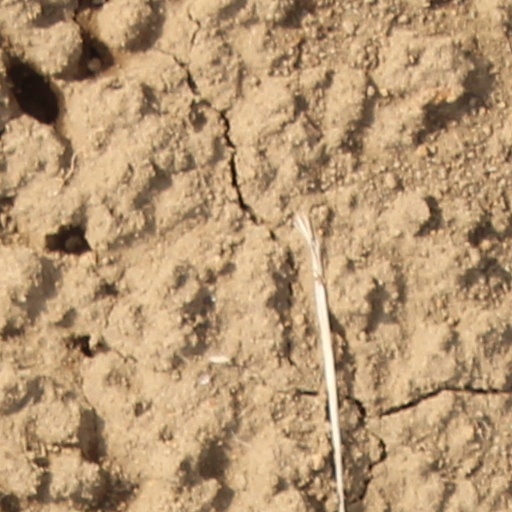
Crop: wheat